Bedriye Tahir Gökmen

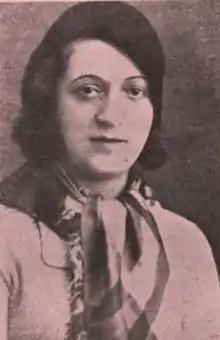
Bedriye Tahir in 1933

Bedriye Tahir Gökmen was an aviator from Turkey. She was the first Turkish woman to earn a pilot license.